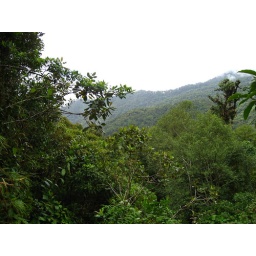
Tropical cloud forest in Parque Nacional la Amistad